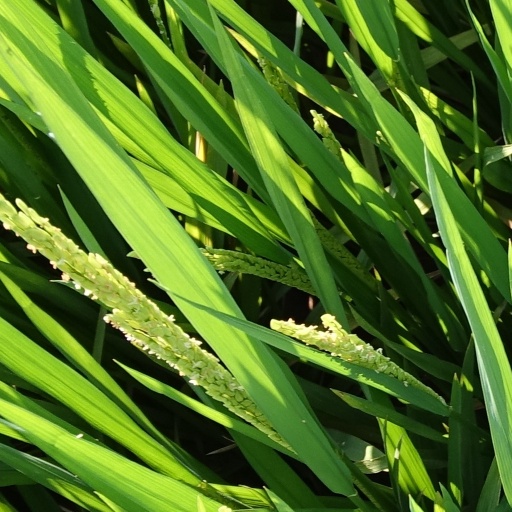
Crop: rice